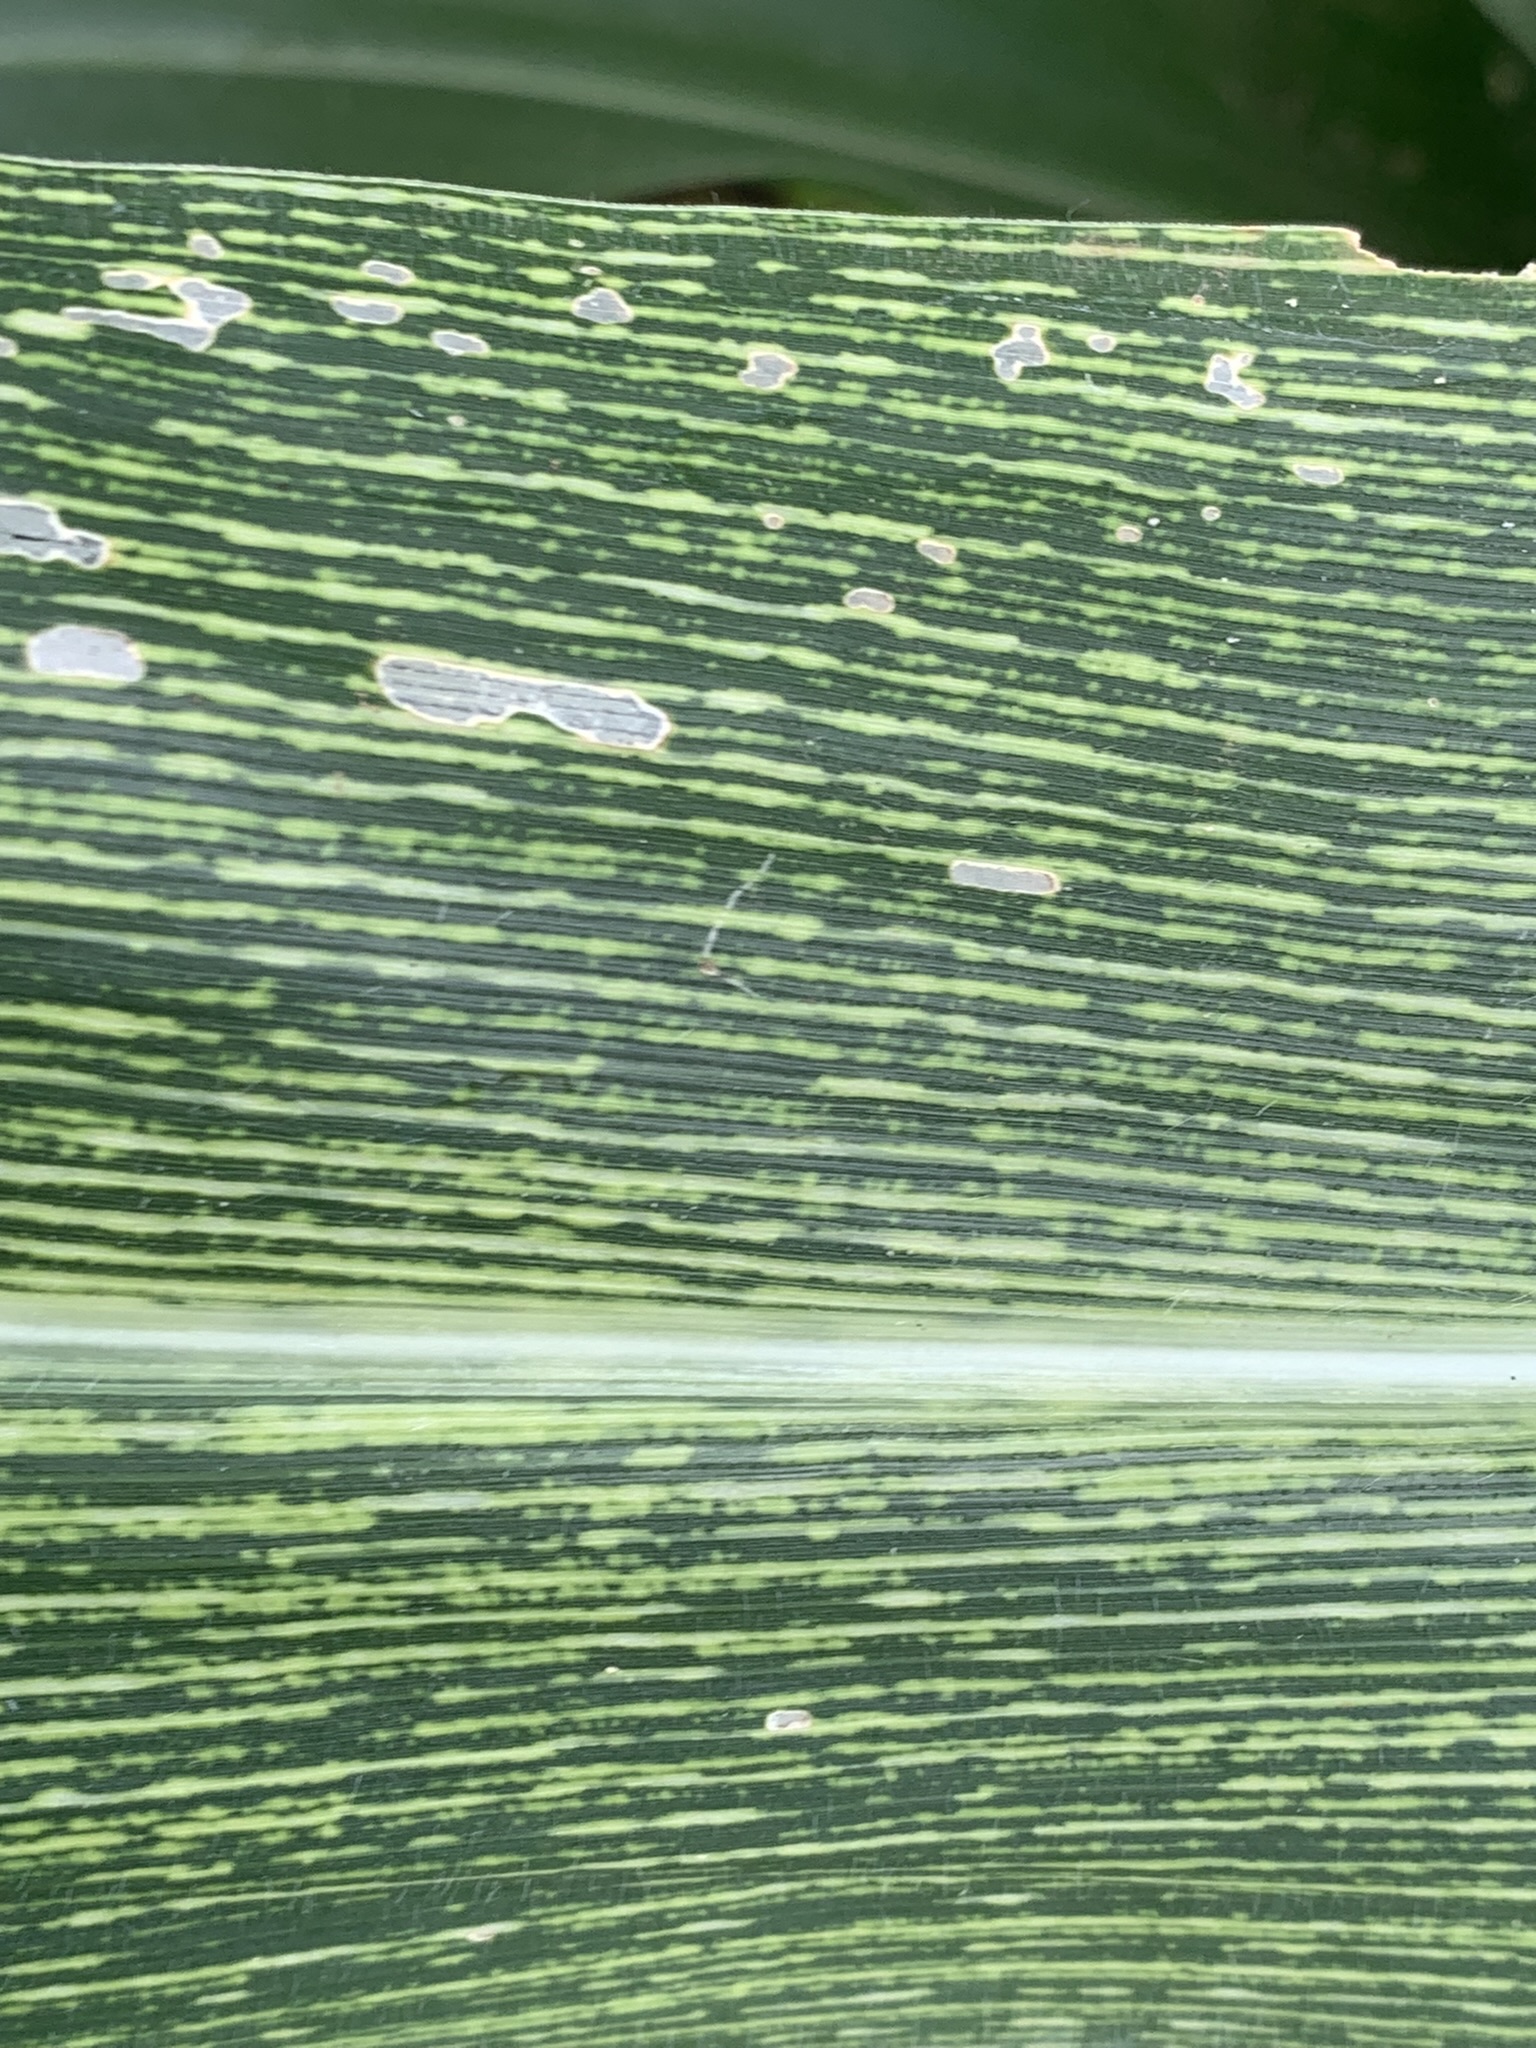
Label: MSV